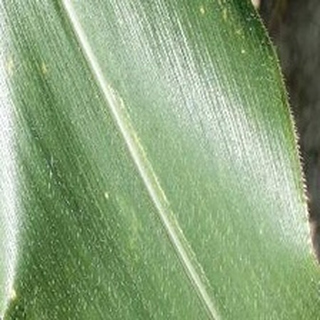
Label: healthy_corn